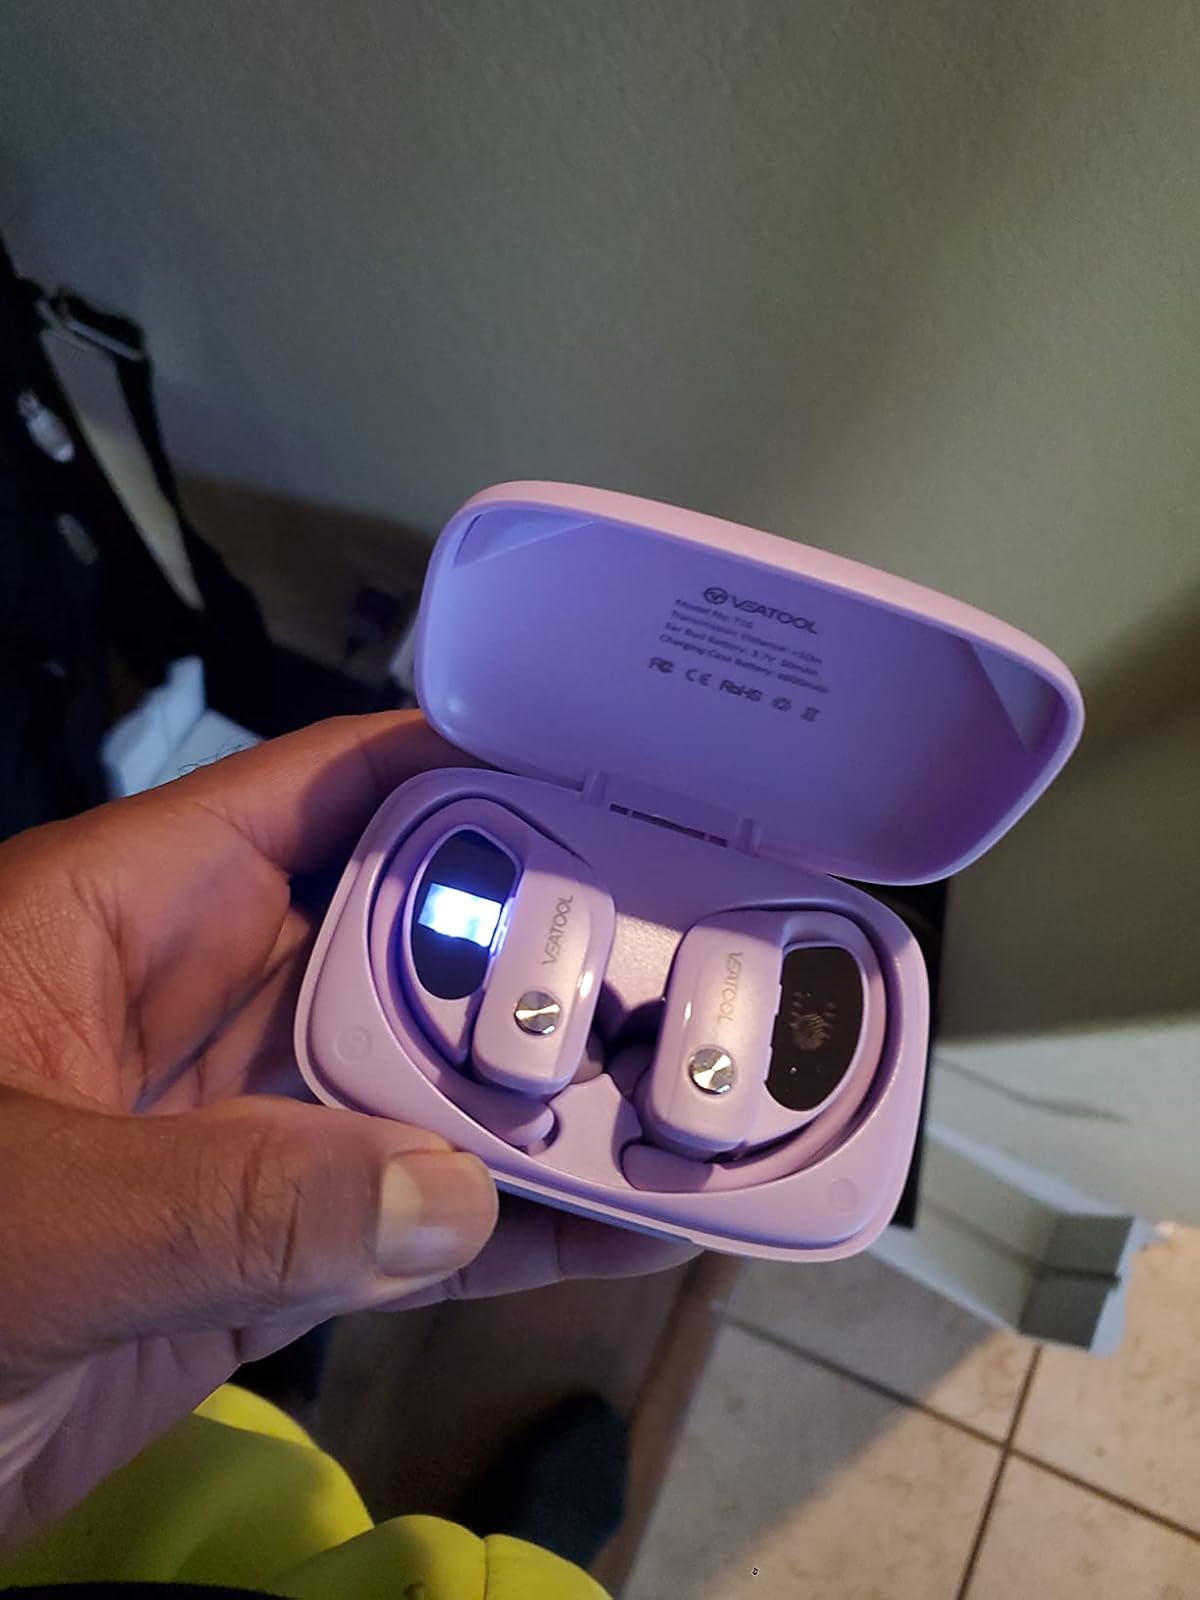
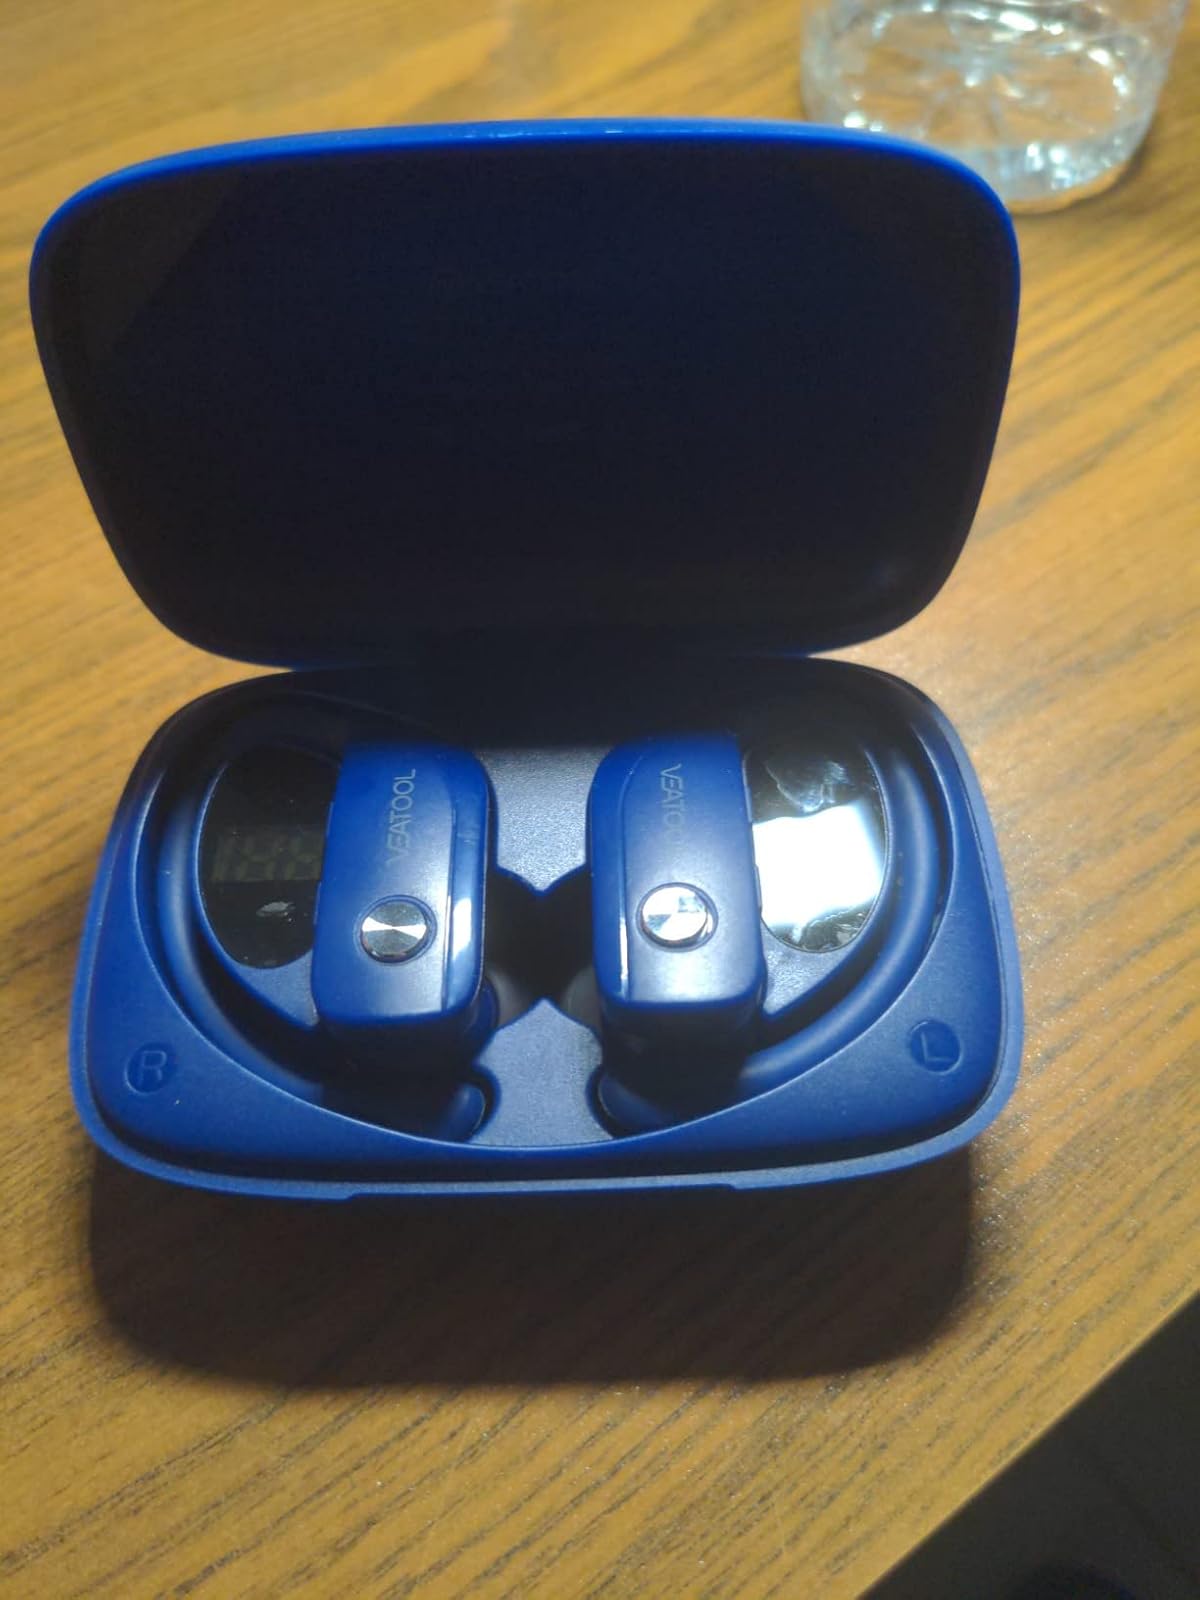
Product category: earbuds
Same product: no